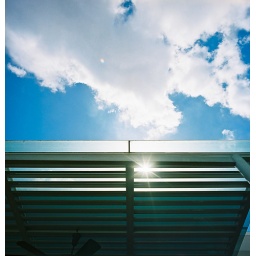
The day when i wake up in the morning and the sky is blue and clear :)